Yunmen Temple (Guangdong)

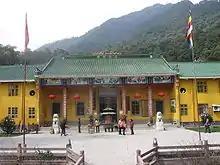
The Hall of Four Heavenly Kings.

This temple was first built by an accomplished monk Chan master Yunmen Wenyan in 923 during the late Tang dynasty (618–907). After the fall of the Tang dynasty, Yunmen Temple declined and was incredibly disappeared during the Republic of China.